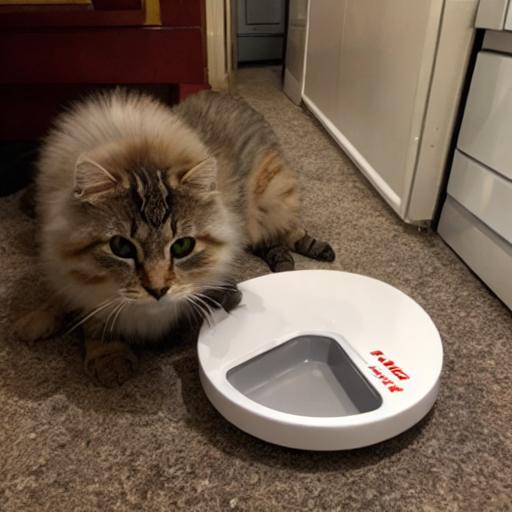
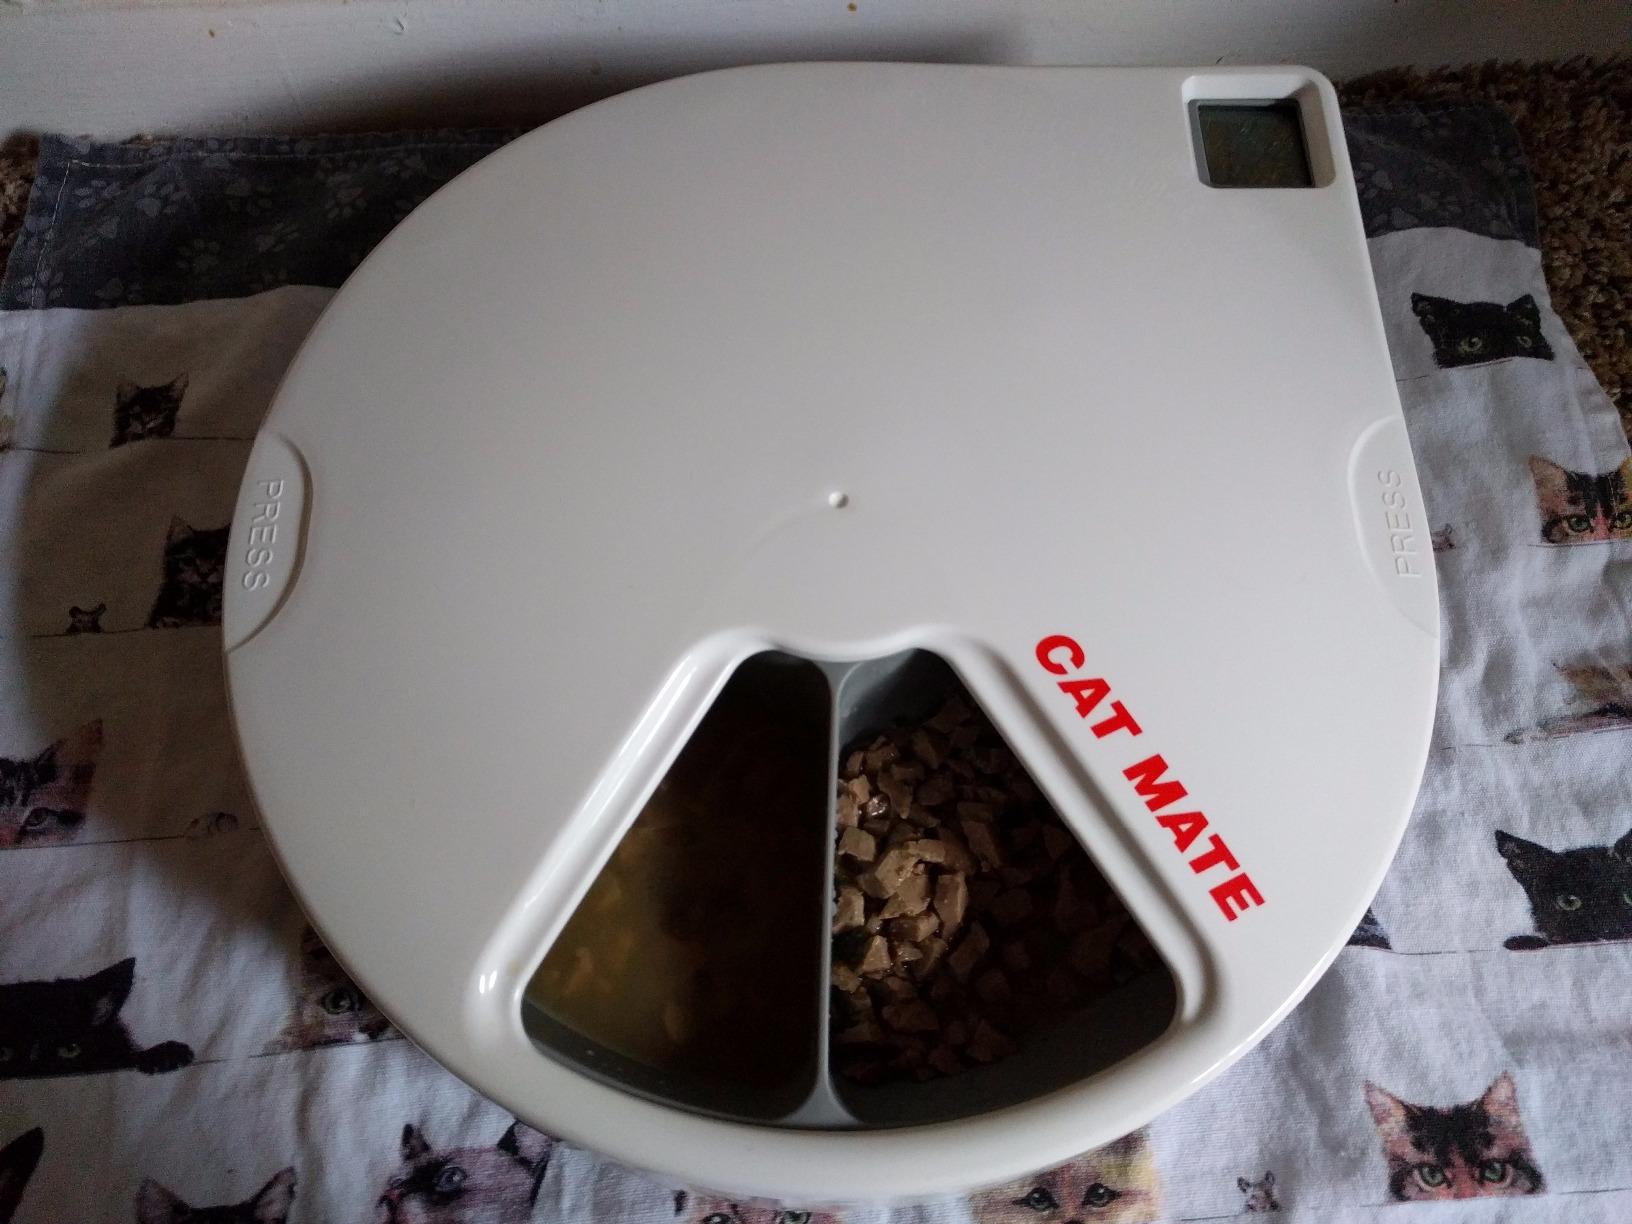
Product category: items_feeder
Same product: no